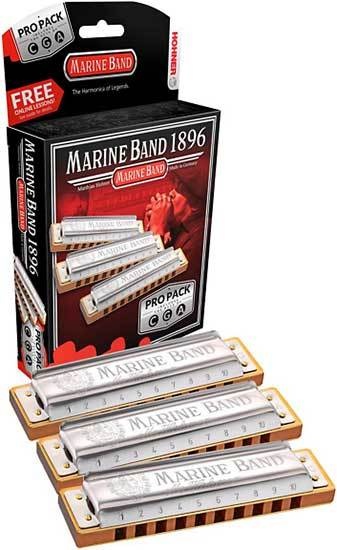
Hohner Marine Band 3-Pce Harmonica Pro Pack in the Keys C, G, A
Pack of 3 Marine Band Harmonicas in different keys - C, G, A. The Marine Band is the original blues harmonica. Today it is still manufactured in much the same way as when it was first introduced in 1896. Its uniquely authentic sound has defined the role of the harmonica in the blues tradition and made it the benchmark by which all others are judged. The archetypal blues harmonica with the traditional HOHNER tuning. Features: - Original cover design from 1896 ensures the classic blues sound - Greatly reduced swelling behavior through double-coated pear wood comb When Jacob HOHNER filed the patent application for his new harmonica design on January 30th 1896 in New York, nobody could have dreamed of the extent to which he would affect the future of music. Originally conceived as a folk instrument, the Marine Band has had a considerable influence on the development of blues, folk, rock and pop music. In the early 20th century, huge numbers of Marine Band harmonicas were already being exported to the USA. Here they were eagerly adopted by African Americans, who discovered hitherto unknown playing techniques which enabled them to find their own new forms of musical expression on the instrument. The music which today we call the blues evolved out of their work songs. The Marine Band can be heard on virtually every recording by blues legends such as Little Walter Jacobs, Sonny Boy Williamson I & II, Big Walter Horton, Sonny Terry, Jimmy Reed or Big Mama Thornton. The blues would not be what it is today without the Marine Band harmonica, but it was not exclusively a blues instrument. This model was also the first choice of artists such as Johnny Cash, John Lennon or Bob Dylan. The Marine Band became a true people‘s instrument and was played in every conceivable situation, from the back porch to the street corner to the concert hall. It contributed to the success of countless hit records, TV and film themes and has even been immortalized in literature. This astonishingly compact little instrument defines how the majority of people perceive the harmonica to this day. All Marine Bands are made in Germany
Brand: Hohner
Category: Arts & Entertainment > Hobbies & Creative Arts > Musical Instruments > Woodwinds > Harmonicas